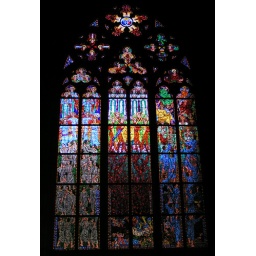
Stained glass windows in St. Vitus Cathedral in Prague